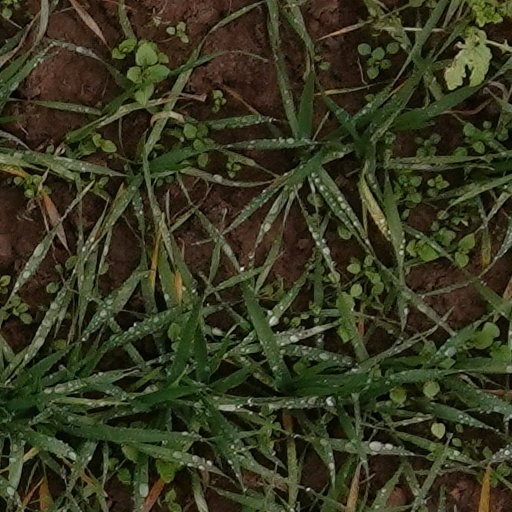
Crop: wheat